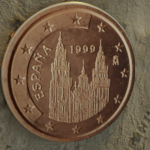
Coin value: 5cents
Country: es
Edition: 1999